Tina Parekh

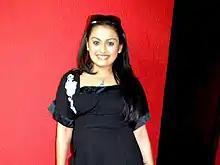
Parekh at the press conference of Padmini Kolhapure’s movie "Saath Rahenge Always" in 2010

Tina Parekh (born 1979) is an Indian Television actress and voice actress. She is best known for her roles as Shruti Om Agarwal in "Kahaani Ghar Ghar Kii", as Mukti Deshmukh in "Kasautii Zindagii Kay" and as Melissa in "Khichdi" and "Instant Khichdi". She played Mihir Mishra's mom in the commercial advertisement of BSNL B-fone.